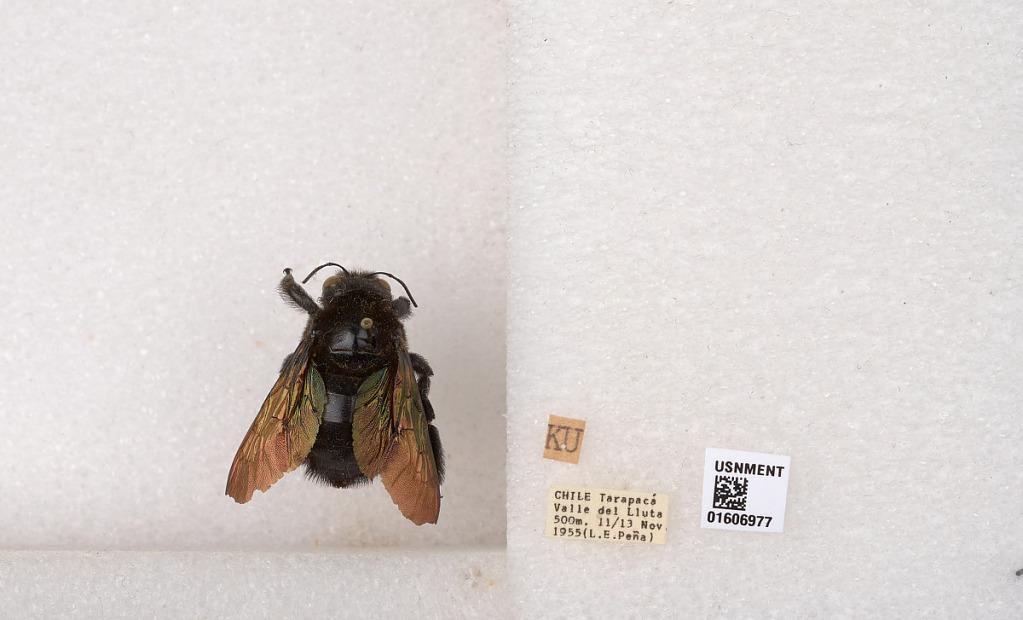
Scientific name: Xylocopa (Koptortosoma) buruana Lieftnick
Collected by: L. Pena
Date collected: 1955-11-11
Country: Chile
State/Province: Arica y Parinacota
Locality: Tarapaca Valle de Lluta